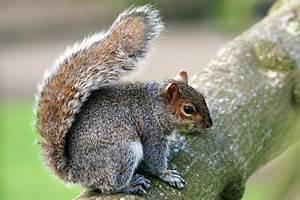
squirrel